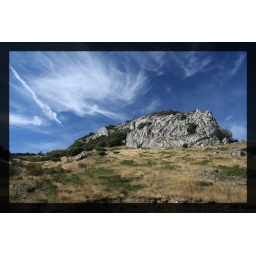
tower in the sky